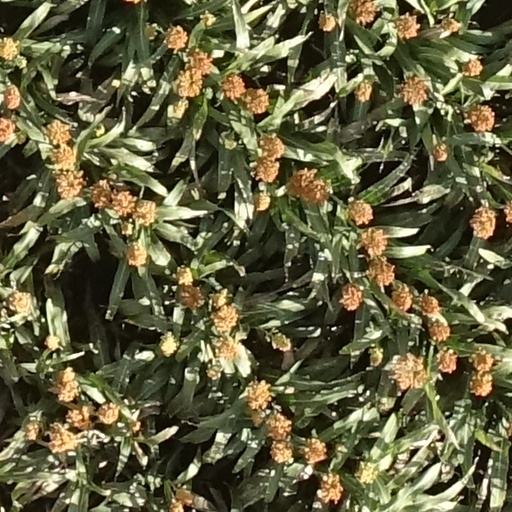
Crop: sorghum